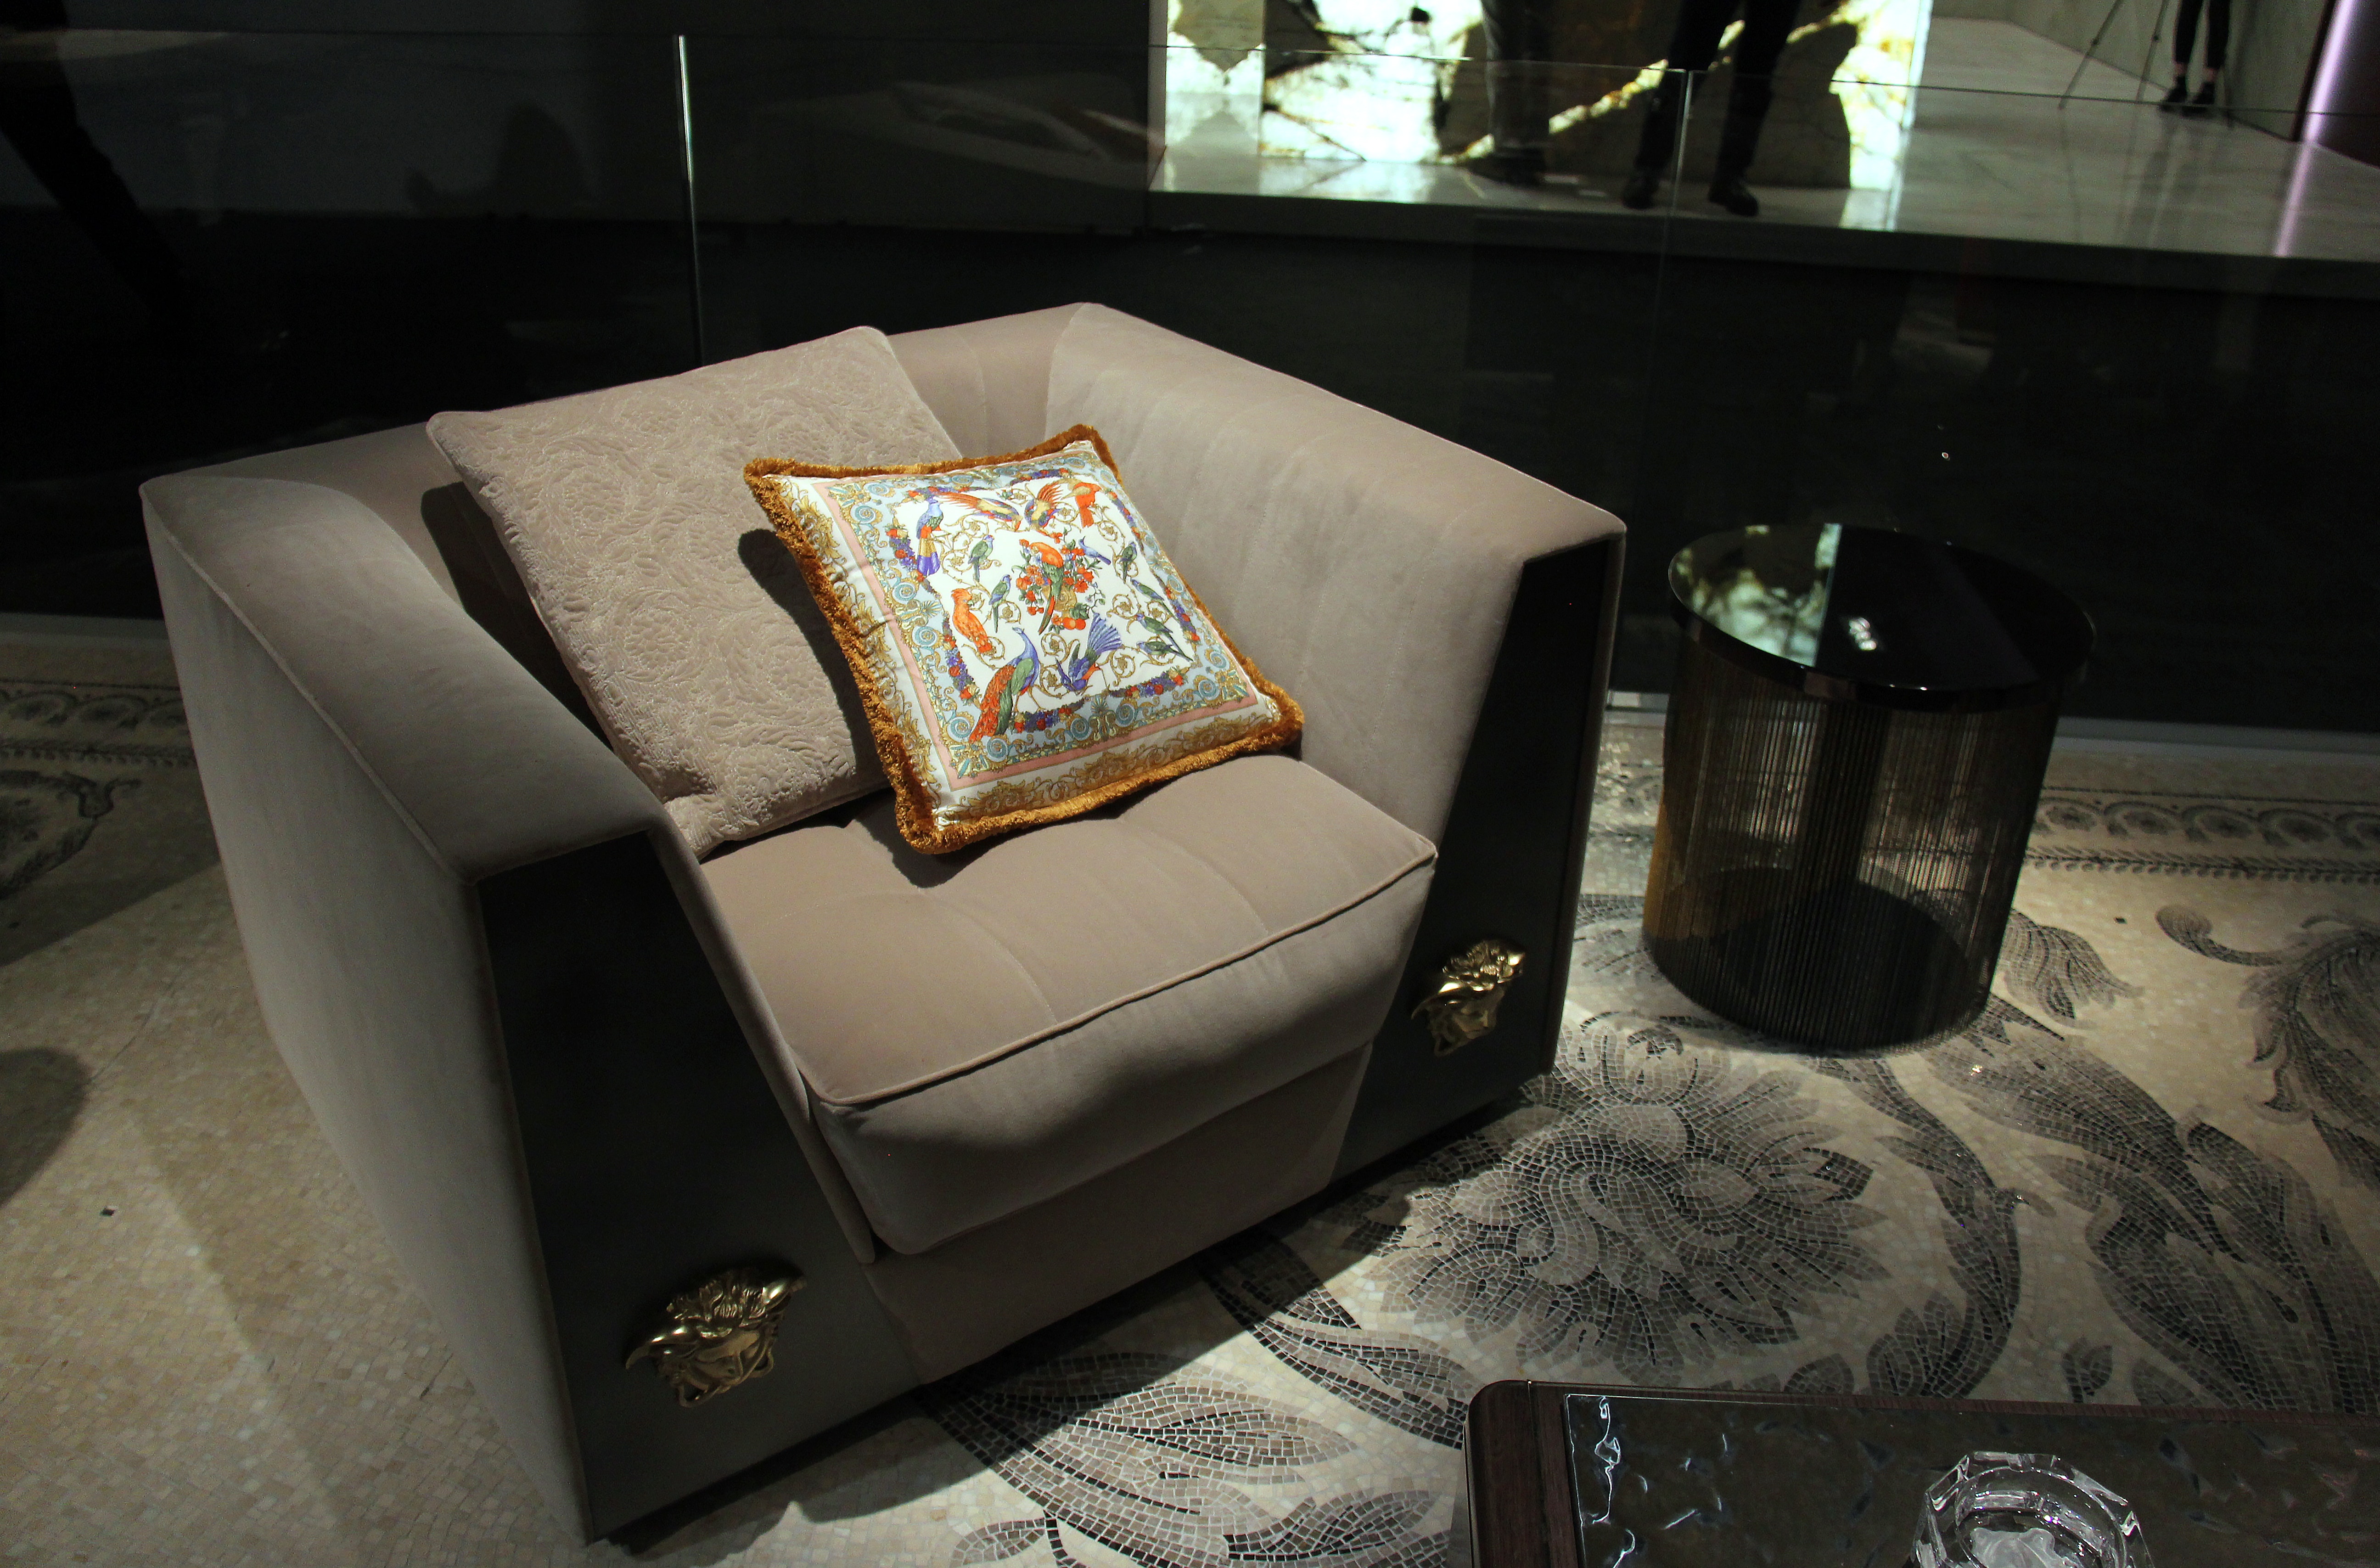
furniture, room, table, couch, interior design, coffee table, architecture, living room, floor, flooring, house